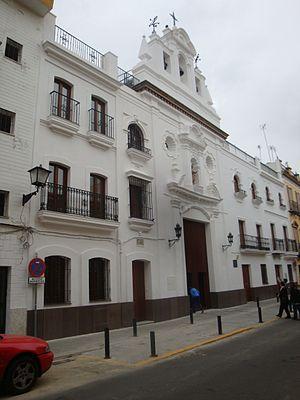
La Chapelle des Marins est une chapelle de Séville, en Andalousie. Elle se trouve dans la rue Pureza, dans le quartier de Triana. Elle est le siège de la confrérie de la Esperanza de Triana. Construite au XVIIIᵉ siècle, elle est de style architectonique sévillan.